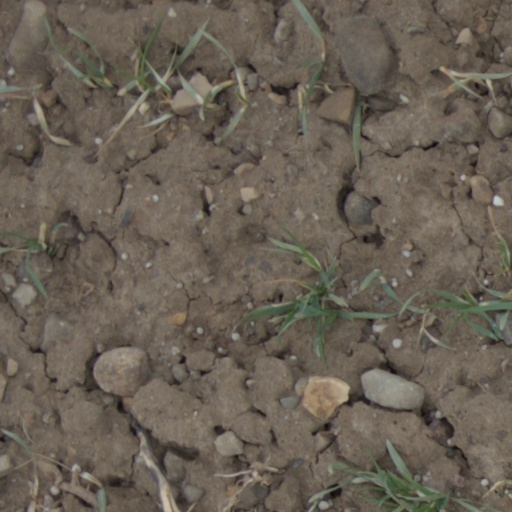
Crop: wheat